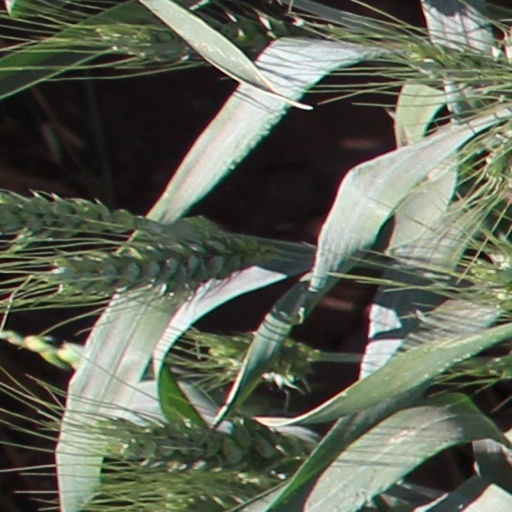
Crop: wheat